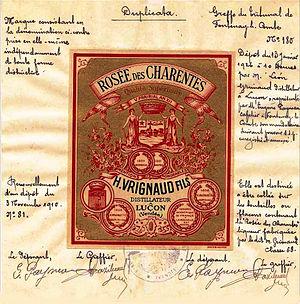
Acte notarié enregistrant en 1926 le renouvellement d'un dépôt de marque fait en 1910 pour le vin la Rosée des Charentes
Le vin de marque est un vin élaboré, mis en bouteille et distribué par un négociant en vins. Le vin est commercialisé sous son nom.
L’acte notarié, parfois appelé acte notarial, est un acte juridique solennel établi et signé par un notaire à la demande du comparant, son client. De par sa nature d’officier public, le notaire, en respectant certaines formes et normes, lui confère le caractère d’authenticité d’un acte de l’autorité publique : on parle alors d’acte authentique. L’acte fait foi — jusqu’à inscription de faux — de son contenu constaté par le notaire, vaut titre exécutoire et assure la date de sa passation. Il peut ainsi servir d’instrument de preuve devant les juridictions, par exemple comme titre de propriété d’un bien : on parle alors d’acte instrumentaire.